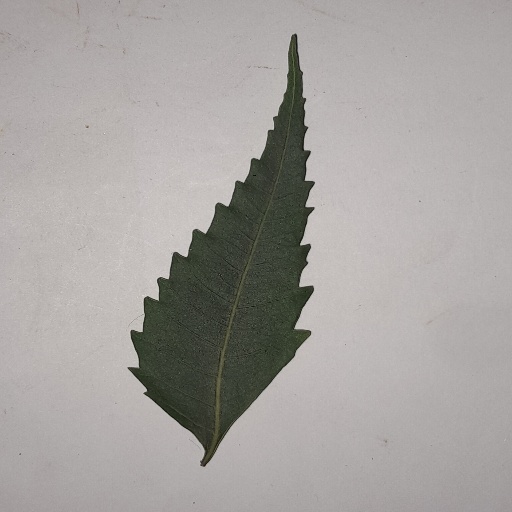
Species: Neem
Leaf condition: Healthy Leaf